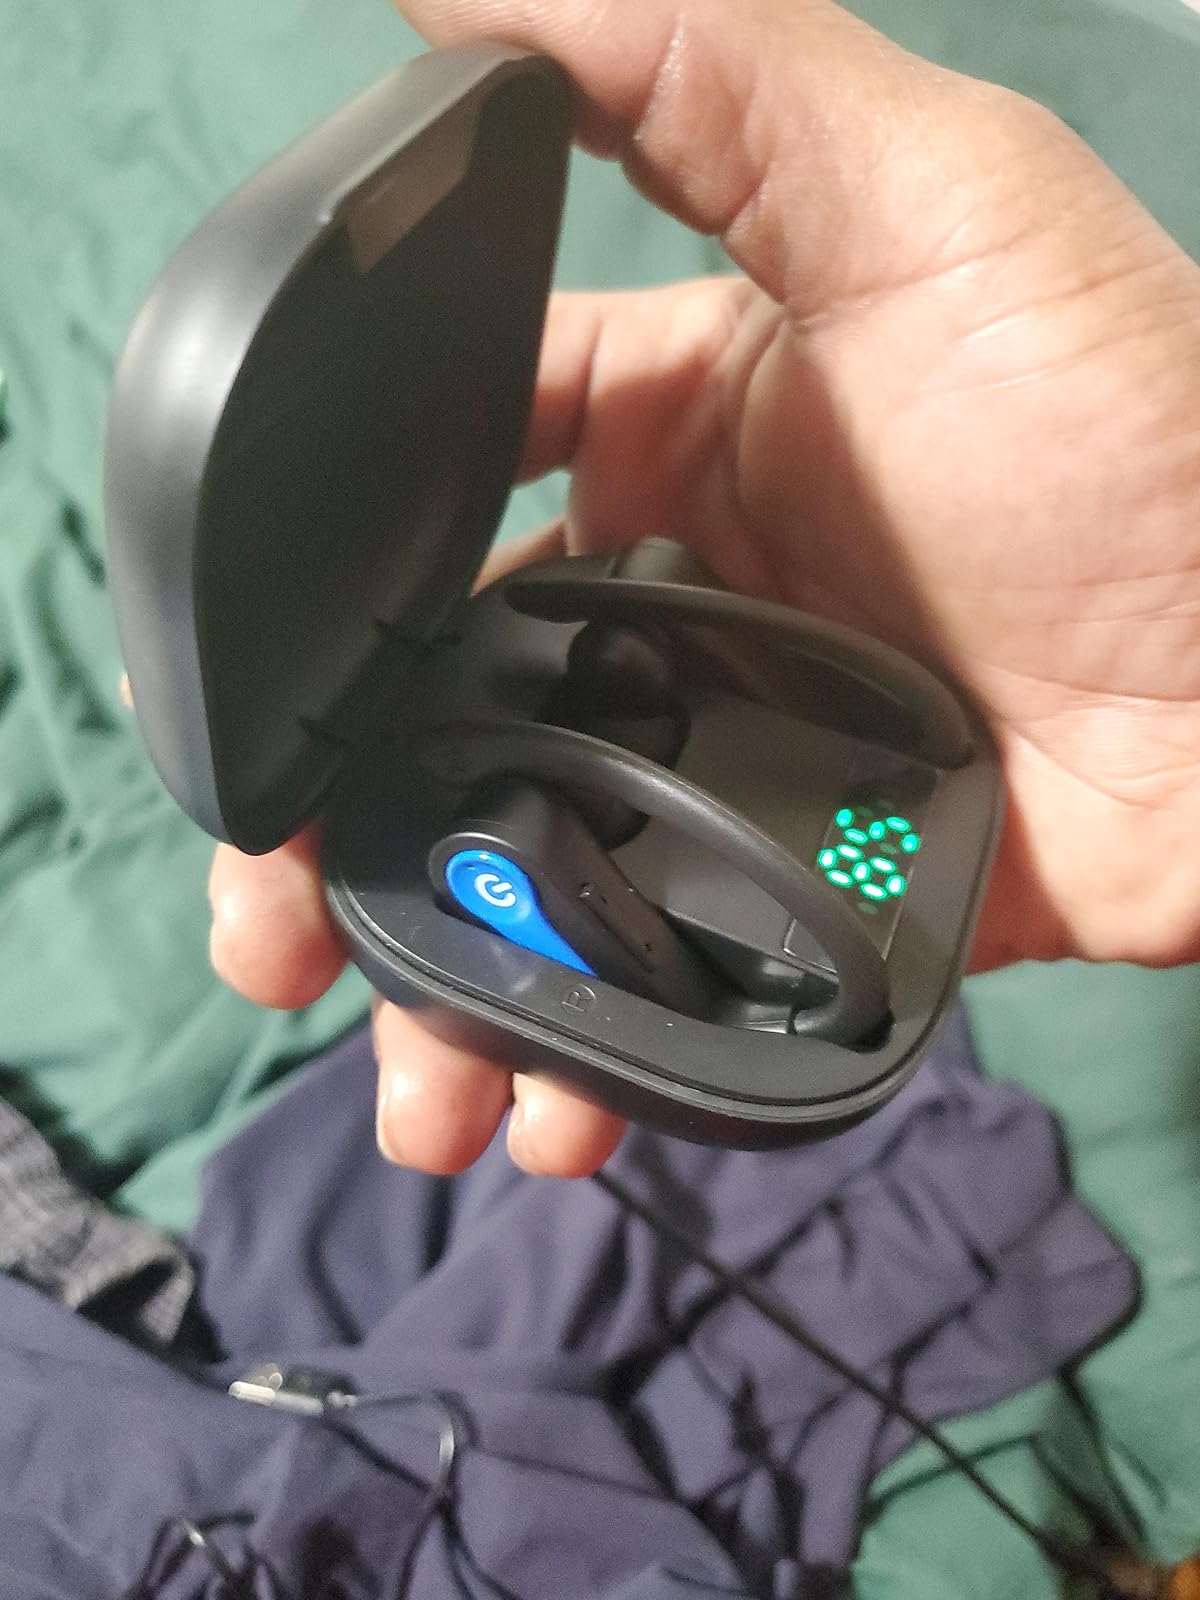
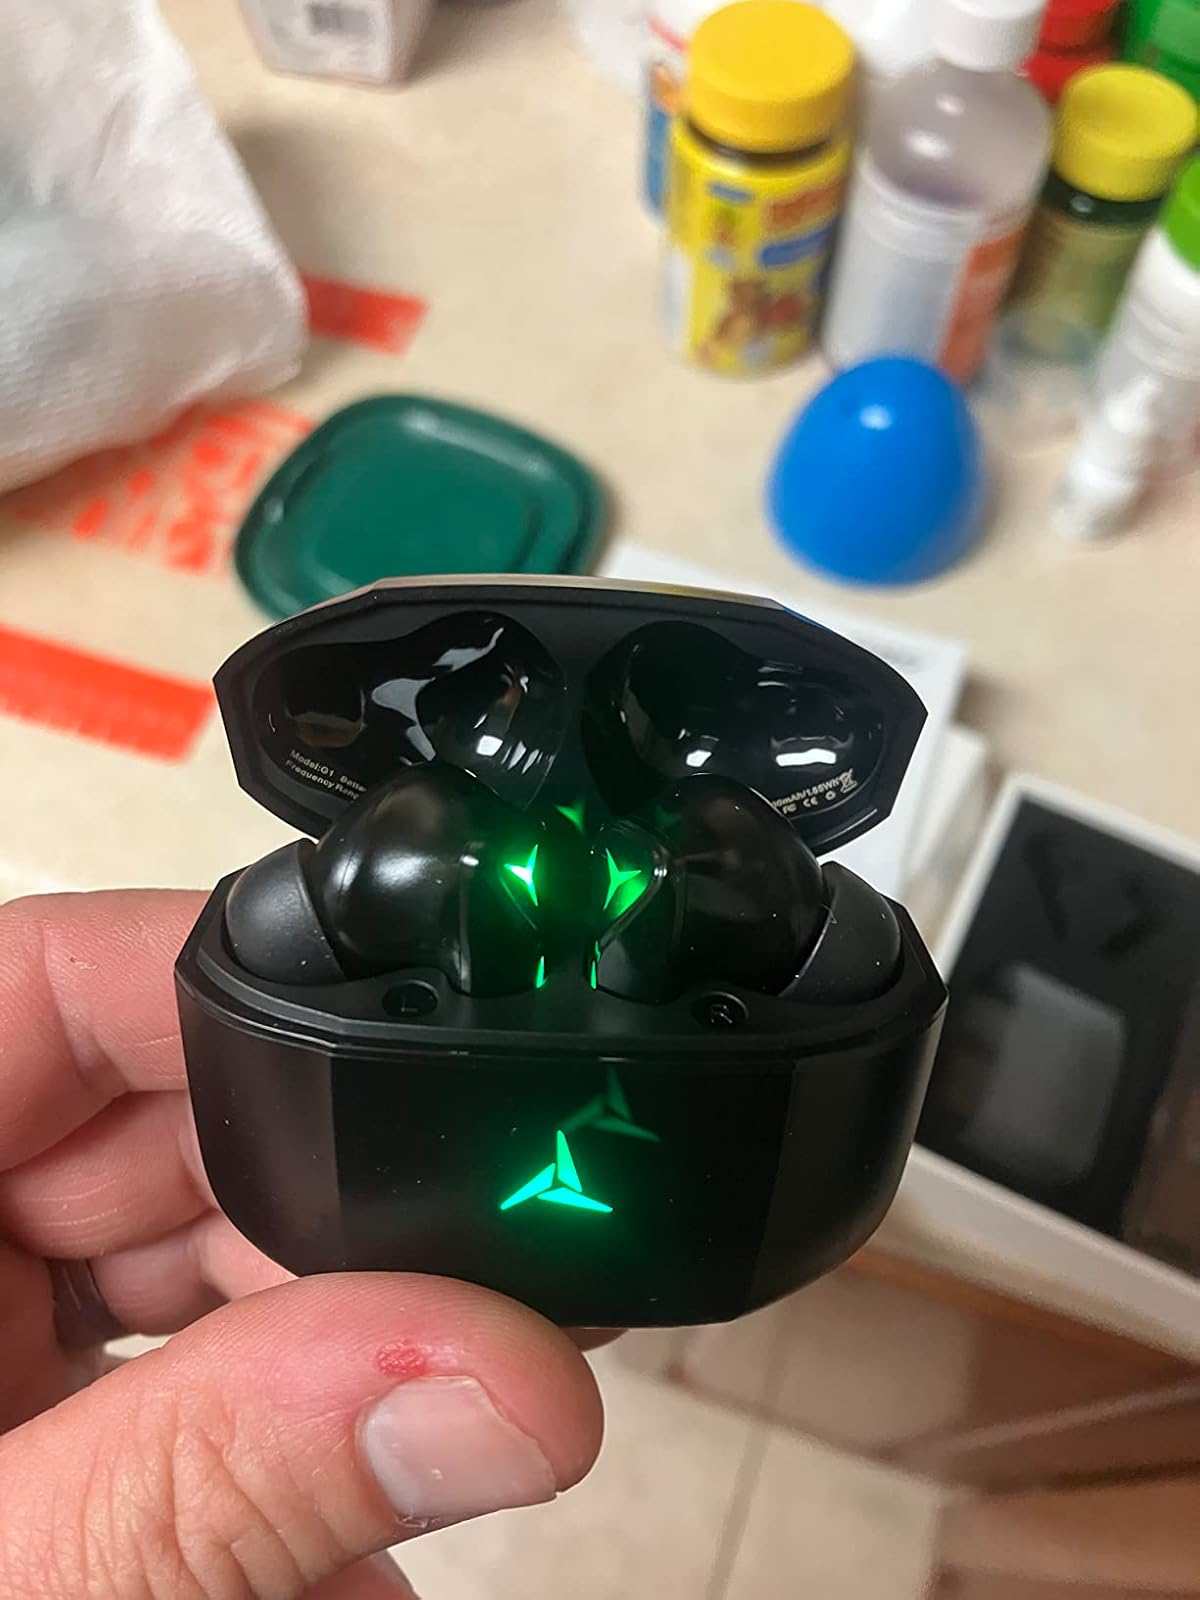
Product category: earbuds
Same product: no